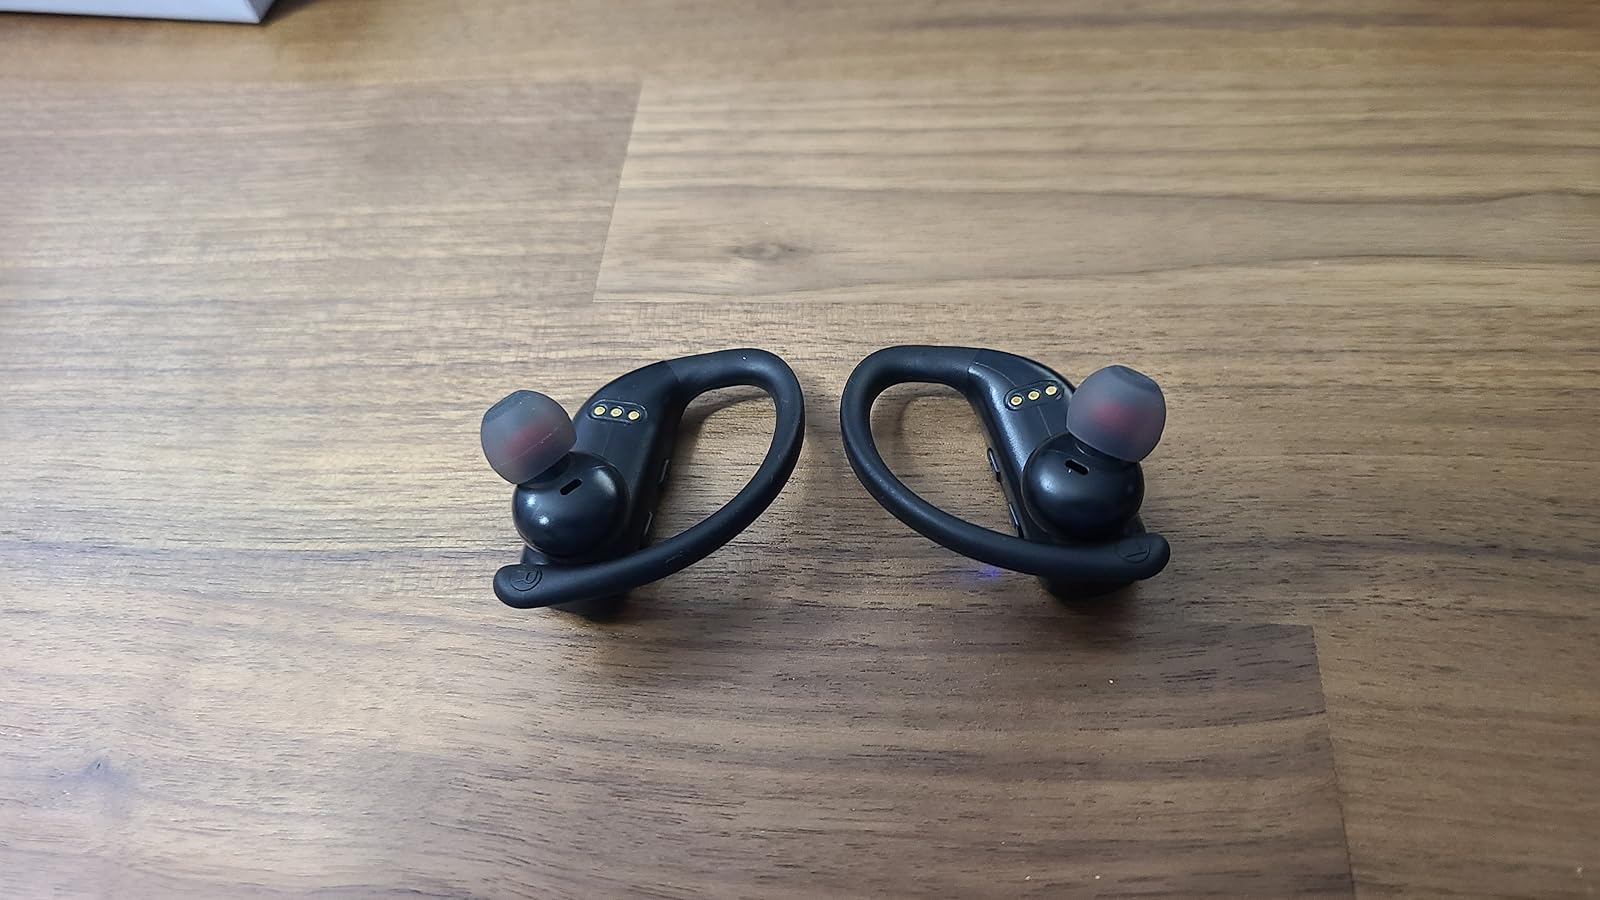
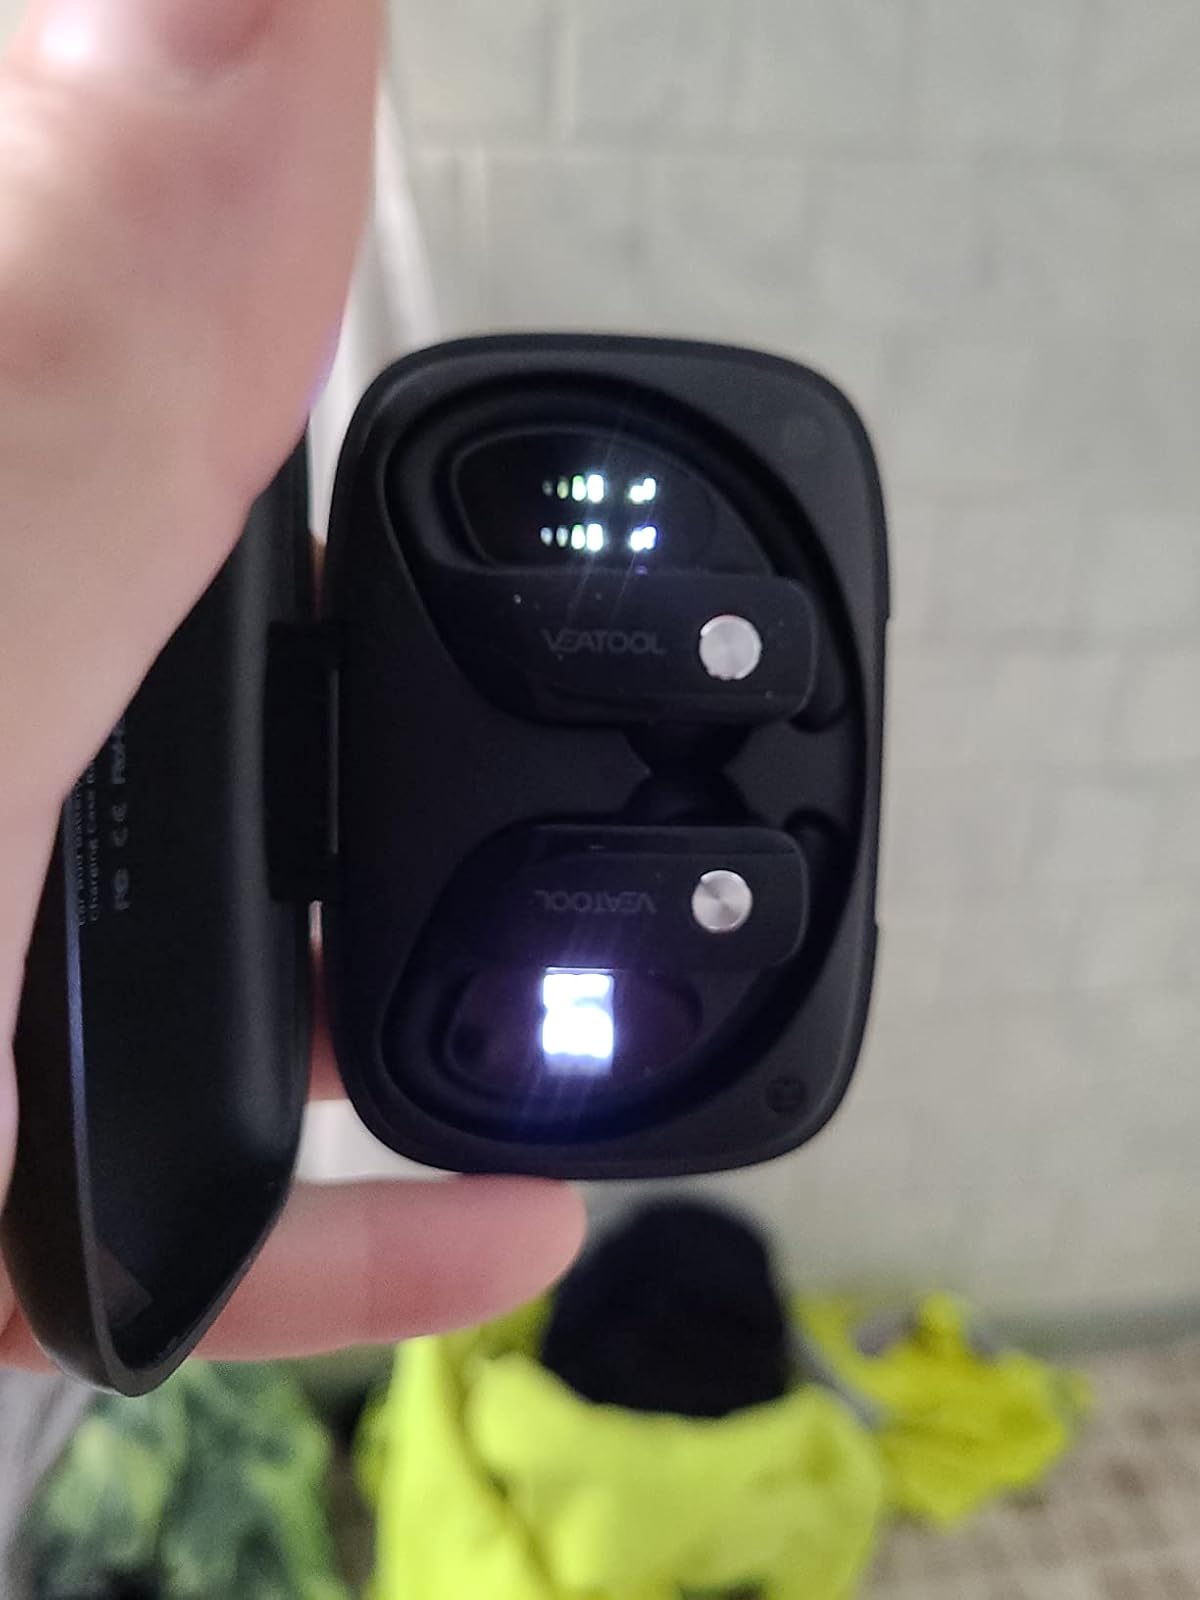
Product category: earbuds
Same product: yes